Edgewater (Barrytown, New York)

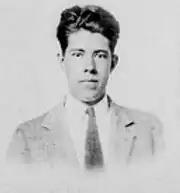
Conrad Chapman’s 1921 passport photo, four years after he assumed ownership of Edgewater.

On March 3, 1917, Elizabeth Chapman recorded the deed by which she sold Edgewater (not including either gate house) to her stepson Conrad Chapman (1896–1989) for a price uncertain but stated on the deed as $1.00, which is only standard boiler-plate language. It is unlikely, however, that he spent much time there during the next twenty years: The day before the sale, Chapman left Harvard College in order to join the Navy, in which he served until at least April 1920. According to Chapman's son, Geoffrey W. Chapman: